Carola of Vasa

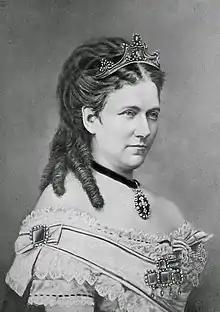
Carola, as Crown Princess of Saxony, ca. 1865.

When in the spring of 1866 the war between Prussia and Austria to dissolve the German dualism began to emerge, the Saxon army mobilized its troops on 19 May under the supreme command of Prince Albert. The Kingdom of Saxony was wedged in the most unfavorable way at the interface between the two spheres of interest. As Prussia's demands, e.g. concerning the core question of the future administration of the Duchies of Schleswig and Holstein, had been rejected by the Frankfurt "Bundestag", it declared that the German Confederation would resolve the conflict. When Saxony then refused to join a new league to be concluded under Prussia's leadership and reaffirmed its adherence to the German Confederation, Prussia declared war on Saxony on 15 June 1866. In order to protect the kingdom from extensive war damage, the Saxon Army Corps was subordinated to the Austrian Northern Army in Bohemia. Carola and Albert moved into quarters in Prague. Albert commanded his army from there, while Carola increasingly took care of the needs of the wounded who were housed in a hospital on Karlovo náměstí. When Prague itself threatened to become a theater of war, the couple was brought to Regensburg and from there, when news of the defeat of the German Confederation after the Battle of Königgrätz on 3 July arrived, they took refuge in Vienna. In her native town, Carola devoted herself to caring for up to 5,000 wounded soldiers. She organized their food and medical treatment, donated medical equipment and gave comfort and support to the seriously injured, often for several hours a day. In addition, she had books and games distributed and organized the exchange of mail with relatives. When the peace treaty between Prussia and Saxony was signed in Berlin on 21 October, Carola and Albert returned to Dresden in November.